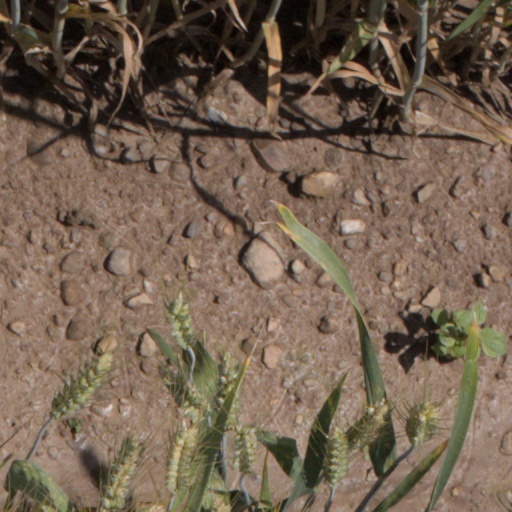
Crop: wheat